Pewsey railway station

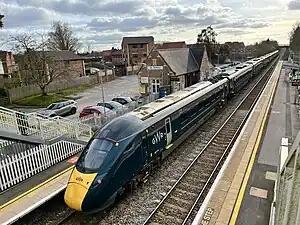
Great Western Railway Class 802 departs for Exeter St Davids in March 2023

Pewsey railway station serves the large village of Pewsey in the county of Wiltshire, England. The station is on the Berks and Hants line, measured from the zero point at , and served by intercity trains operated by Great Western Railway between London and the West Country. The average journey time to London Paddington from Pewsey is just over an hour. Services between Pewsey and Bedwyn, the next station up the line, are infrequent, most eastbound services next calling at Hungerford, Newbury or Reading instead. This is because Bedwyn was the most westerly point of the Network SouthEast on this line, while Pewsey was an InterCity station.